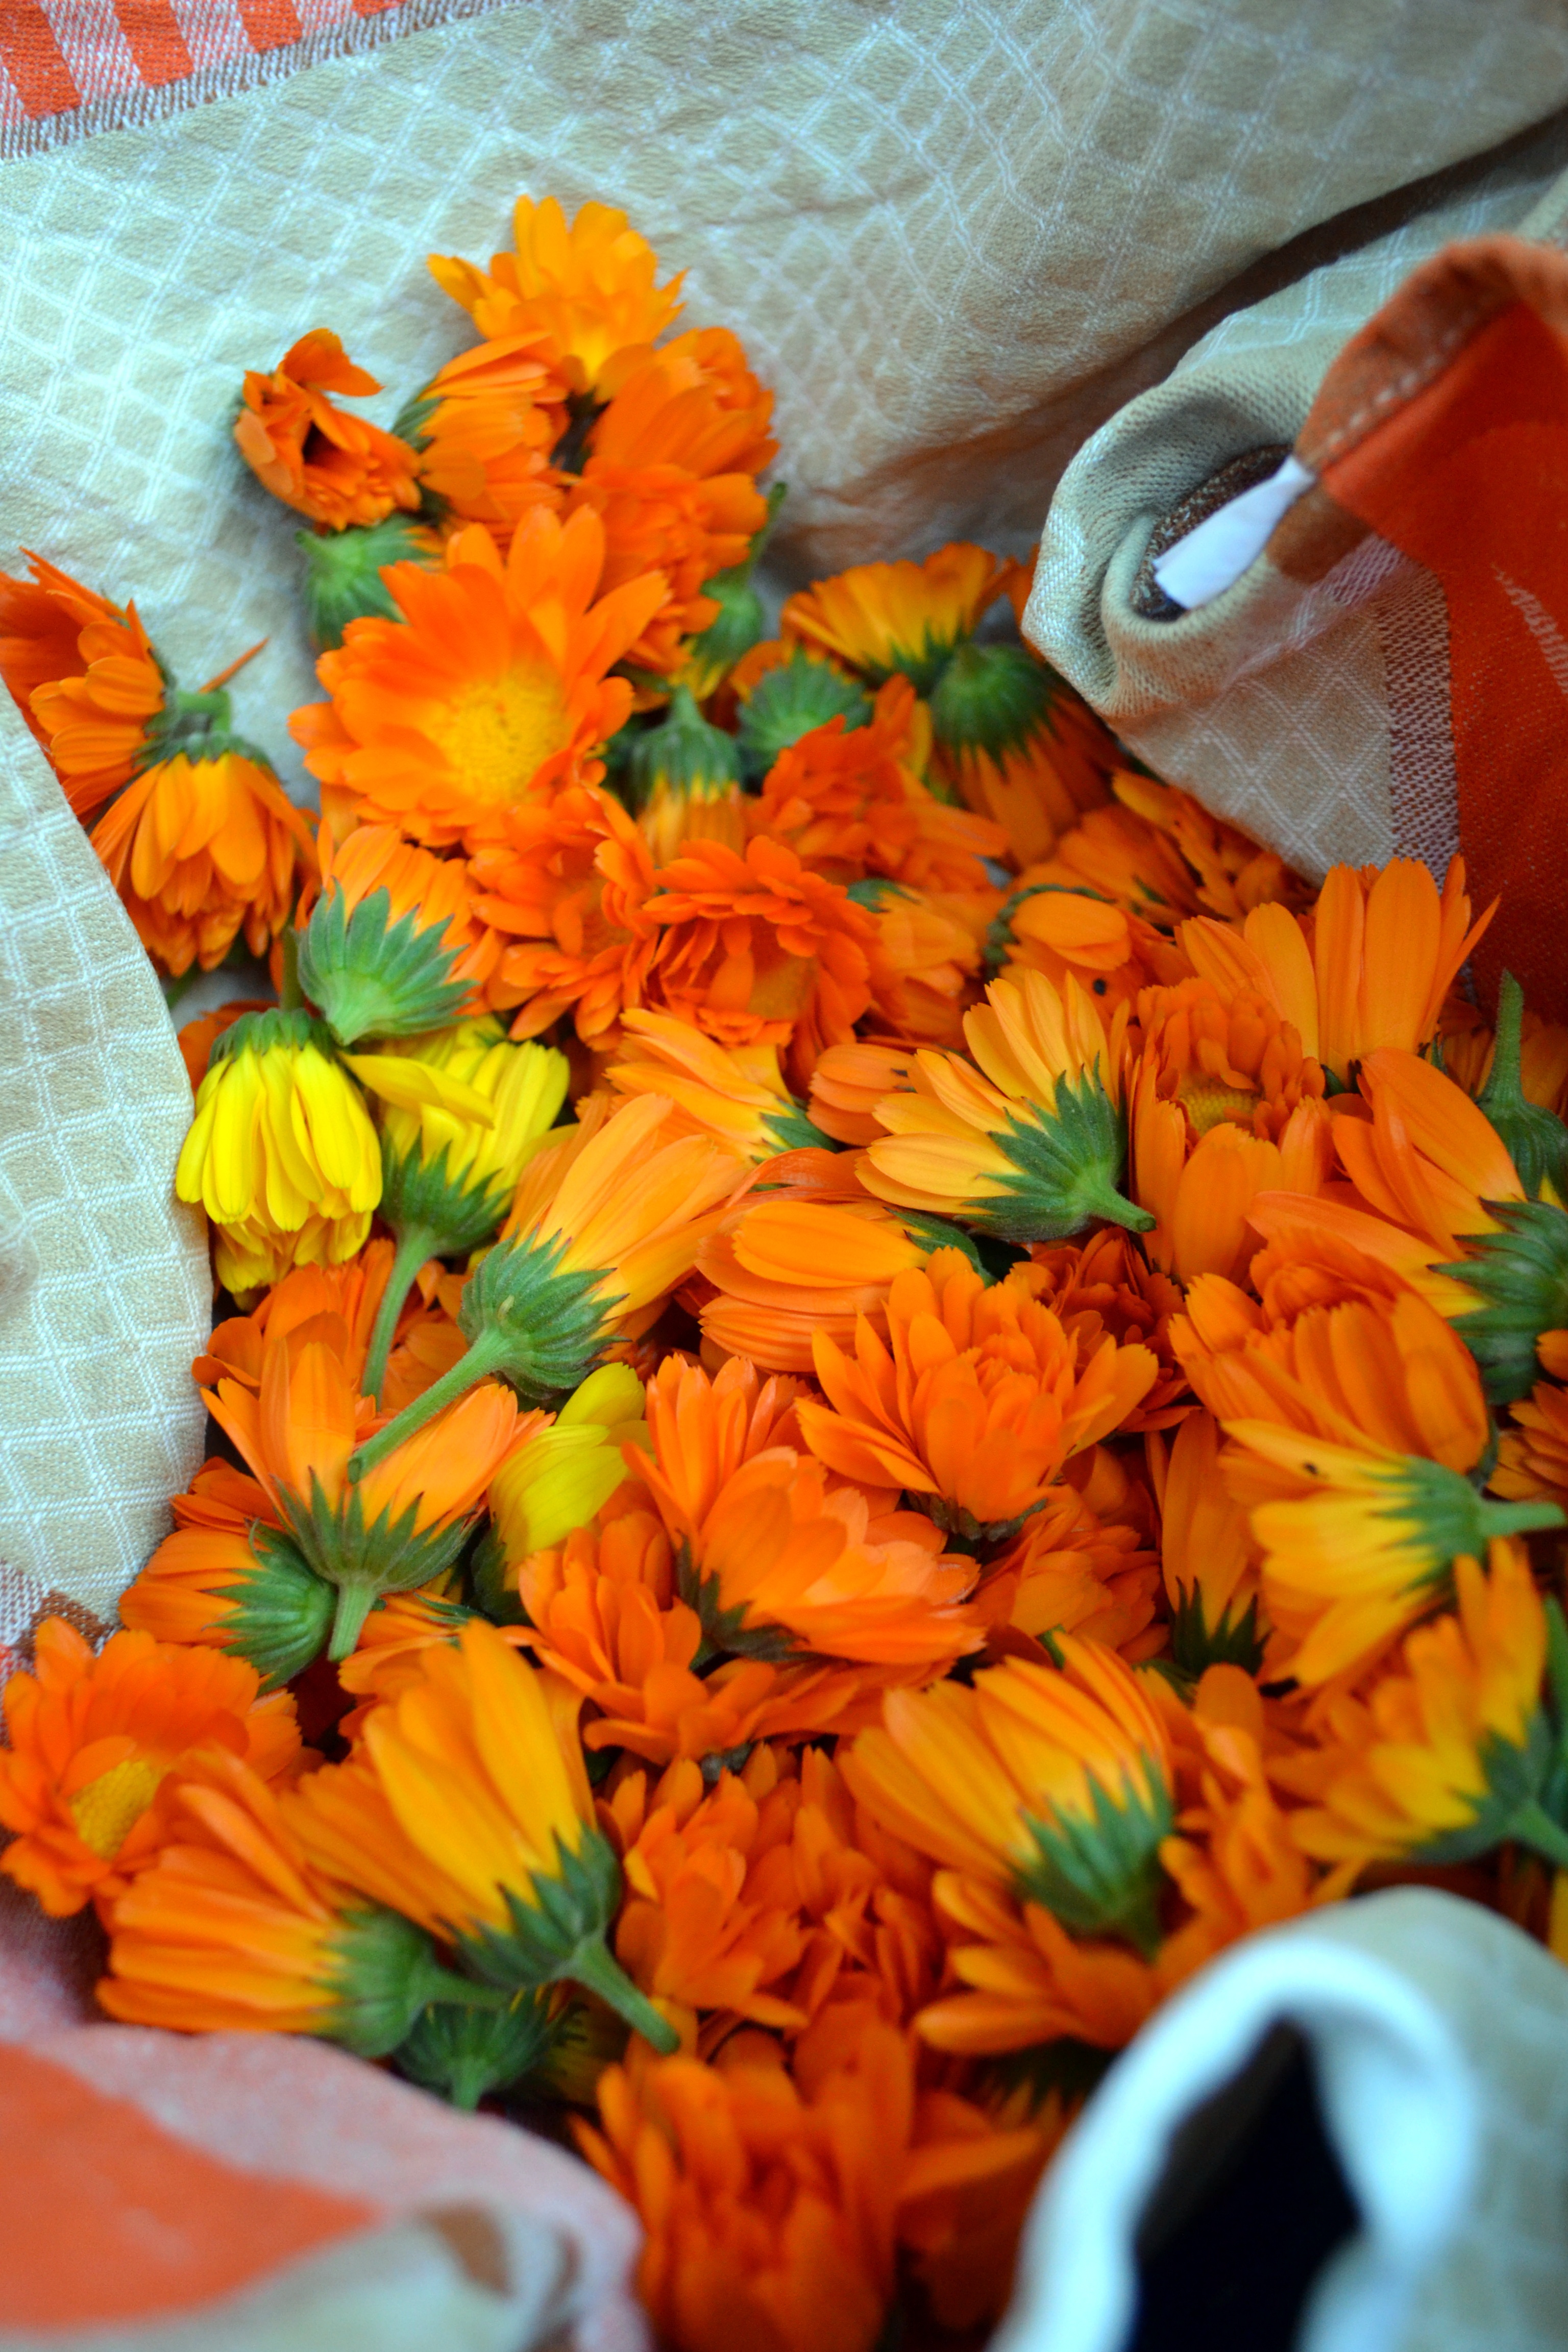
nature, blossom, plant, leaf, flower, petal, bloom, summer, orange, color, autumn, pumpkin, yellow, garden, flora, yellow flower, gardening, petals, floristry, marigold, medicinal plant, flowering plant, calendula, summer flower, flower bouquet, naturopathy, calendula officinalis, land plant